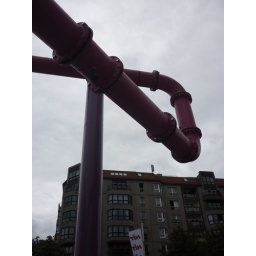
Pink and blue pipes run above ground - I THINK they're for water!